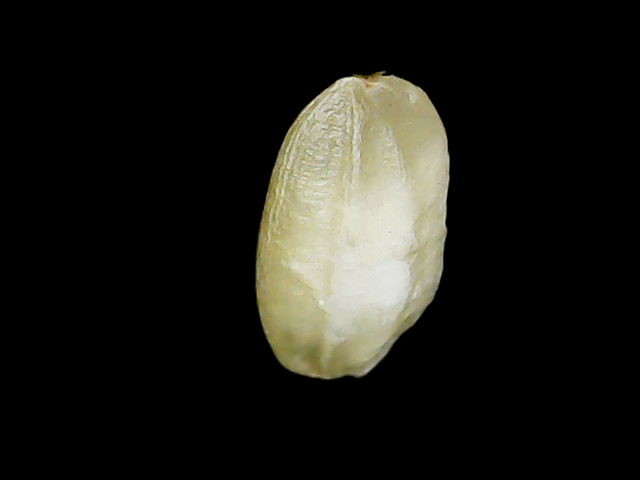
Rice variety: Binadhan8